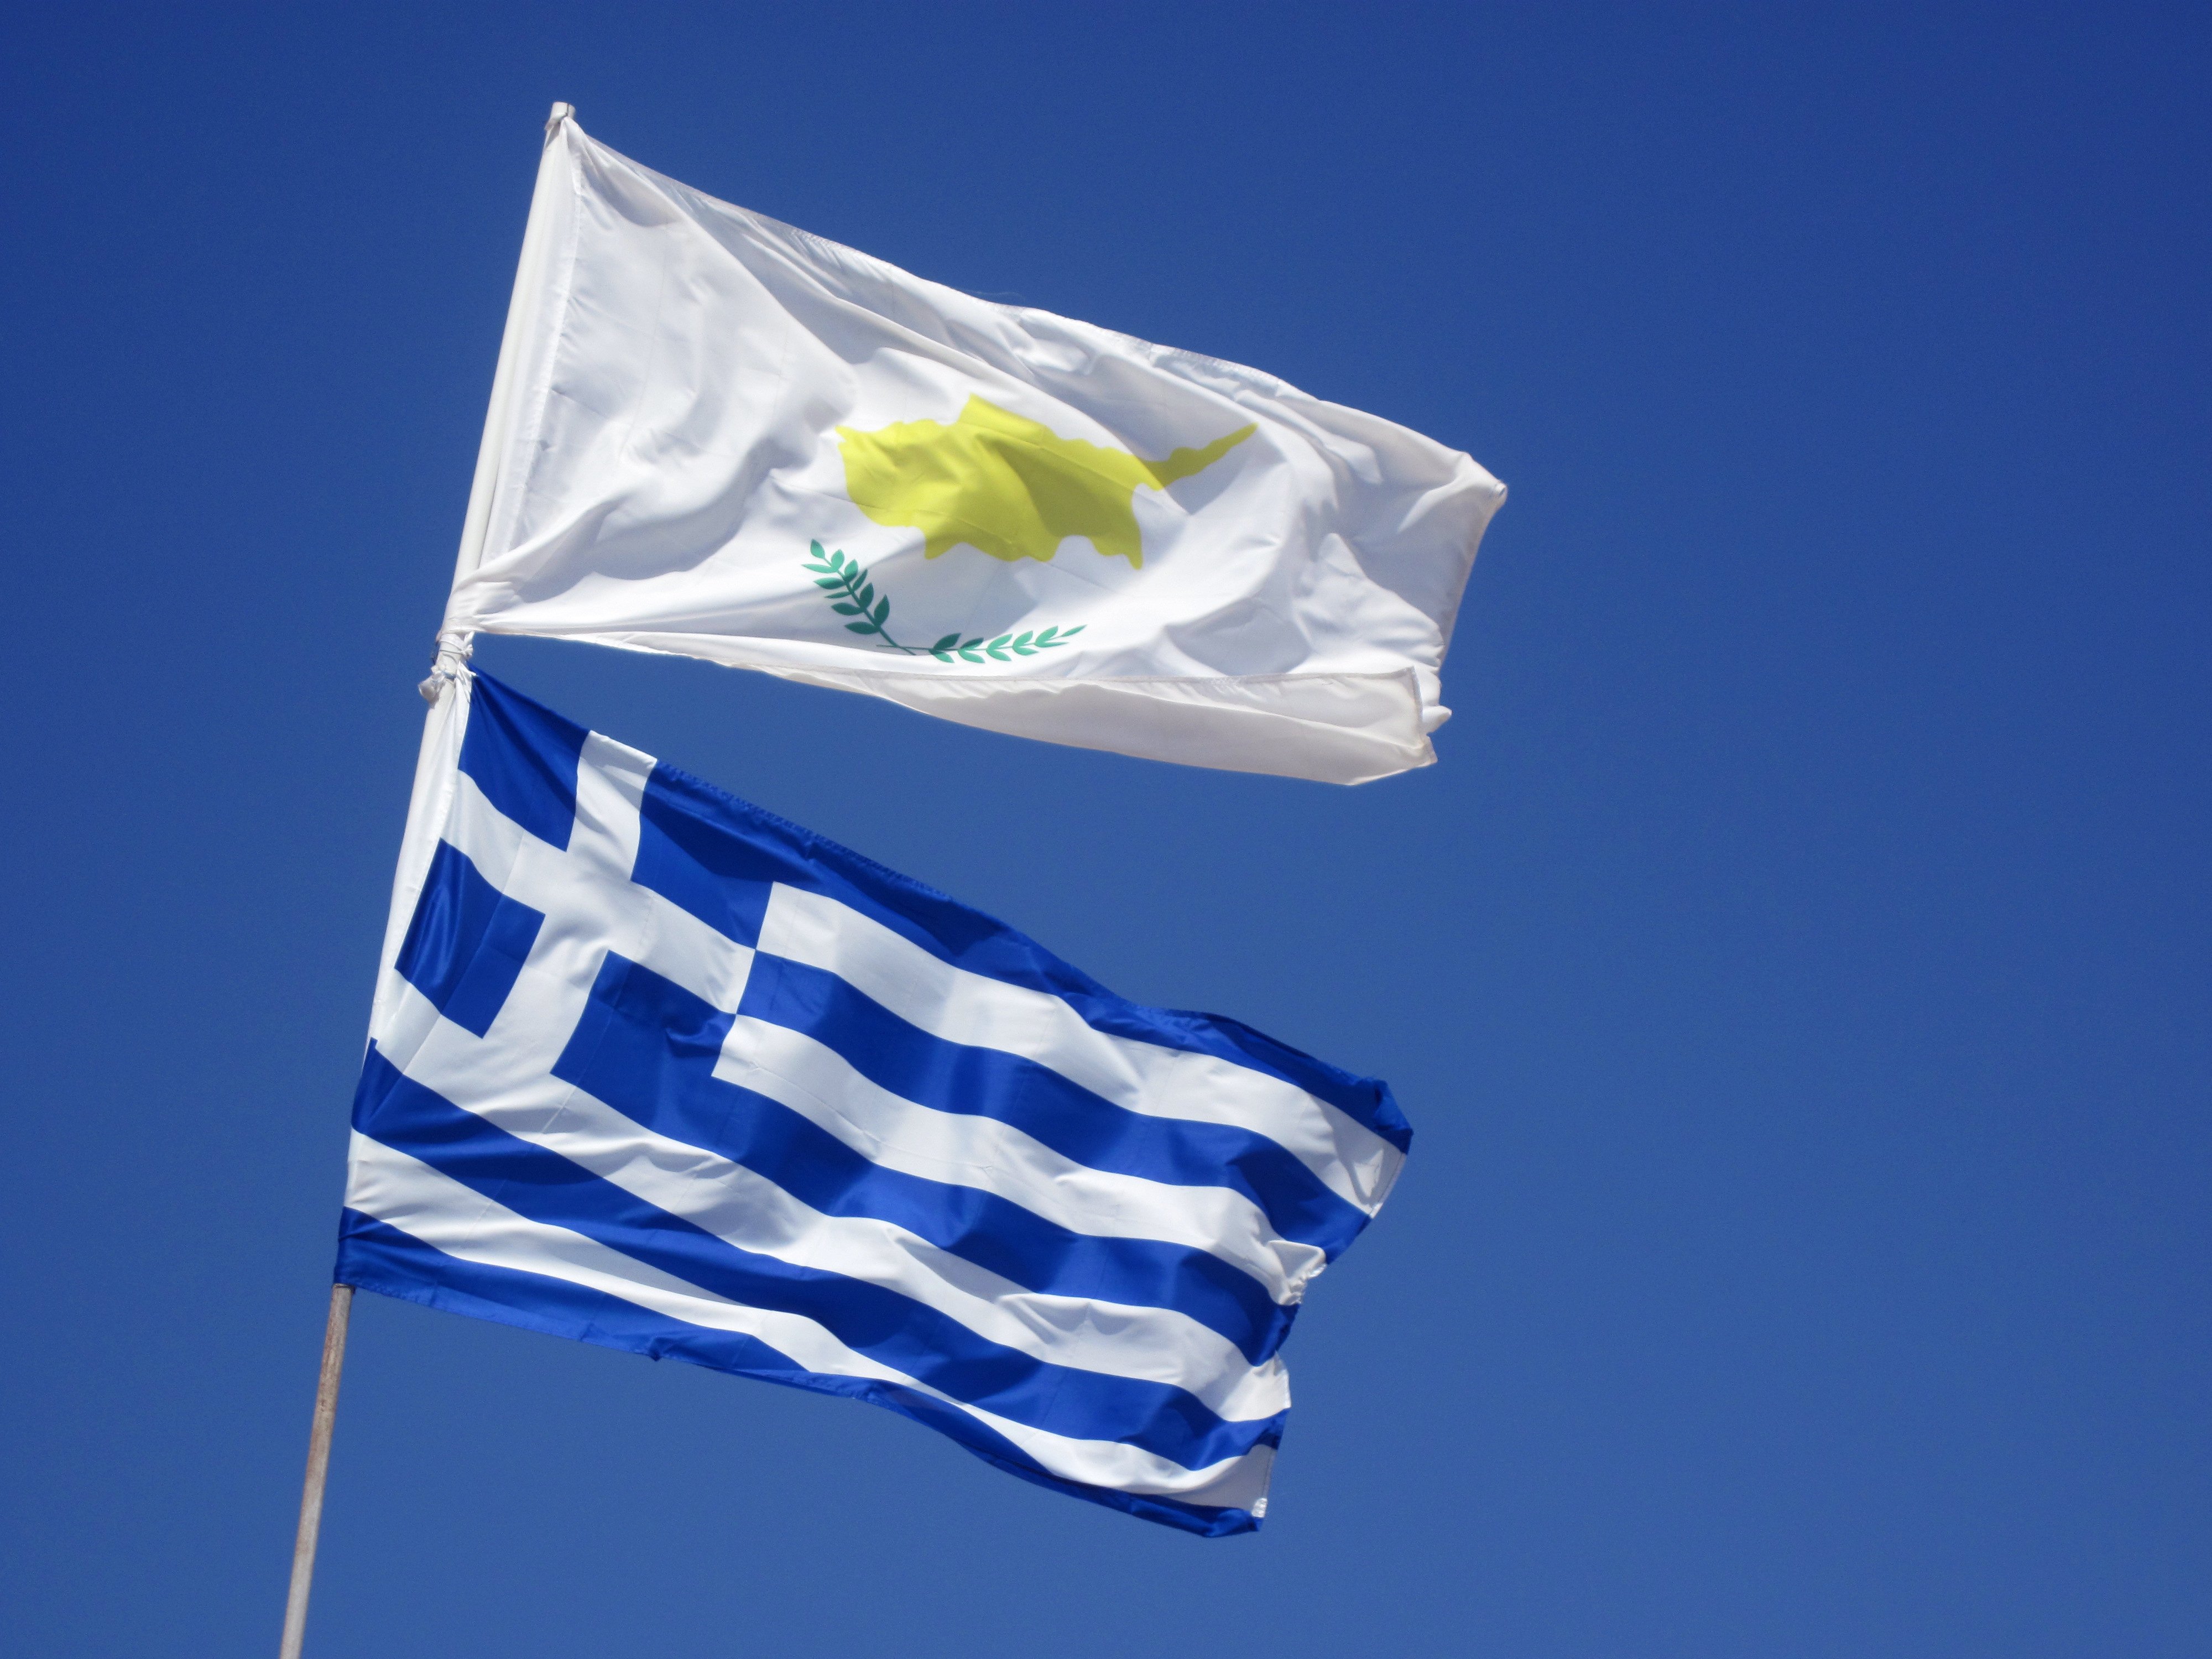
sky, wind, europe, greek, mediterranean, flag, blue, flags, greece, cyprus, flag of the united states